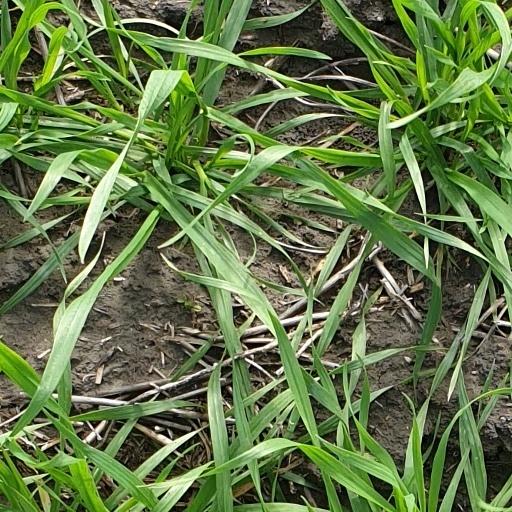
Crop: wheat